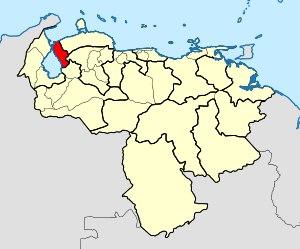
Le diocèse de Cabimas est un diocèse de l'Église catholique au Venezuela, suffragant de l'archidiocèse de Maracaibo.